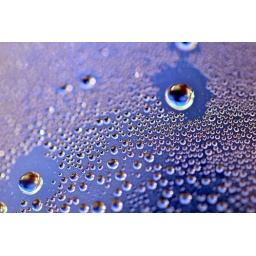
Vaporized water in a bottle